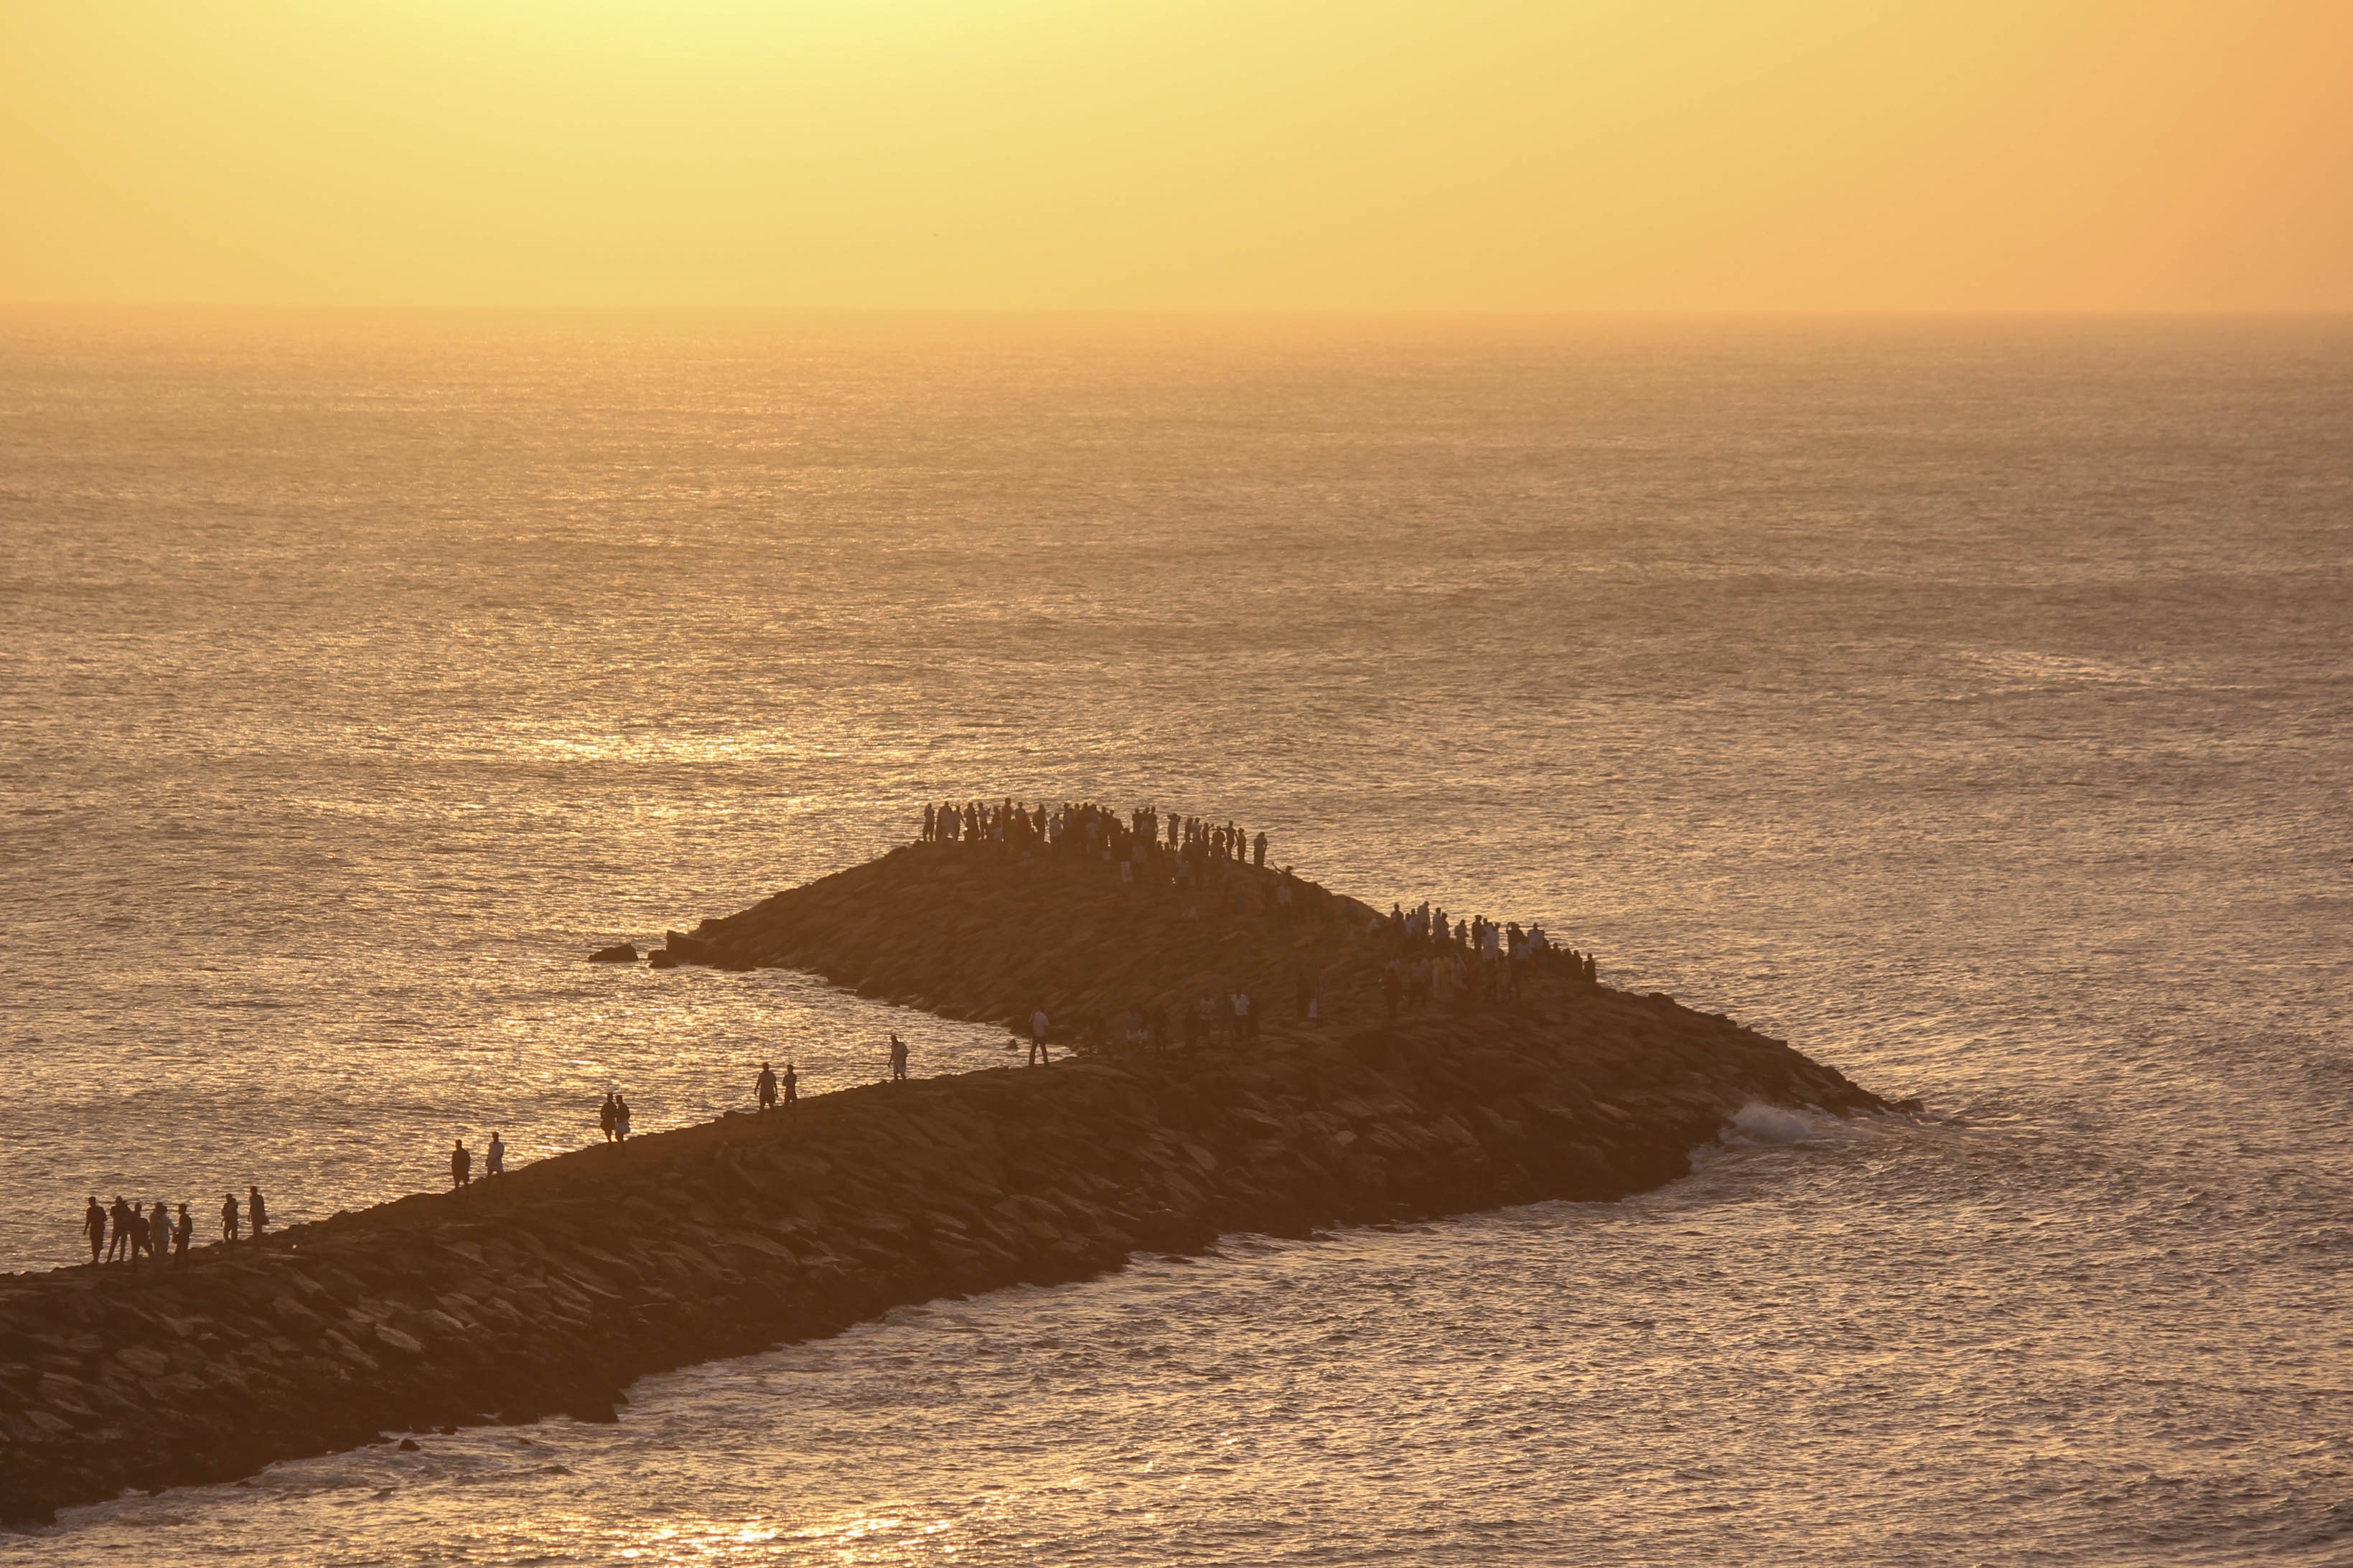
beach, sea, coast, sand, ocean, horizon, sunrise, sunset, sunlight, morning, shore, wave, dawn, cliff, dusk, tower, bay, terrain, breakwater, cape, atmospheric phenomenon, wind wave